List of marine aquarium fish species

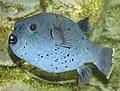
Dogface pufferfish

Members of the family Tetraodontidae, Boxfish, Blowfish or Pufferfish and their cousins Cowfishes and Porcupinefishes can be very personable and quirky pets, for the prepared.